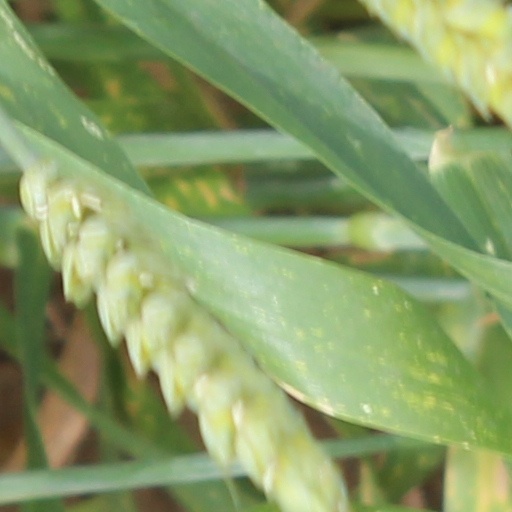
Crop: wheat